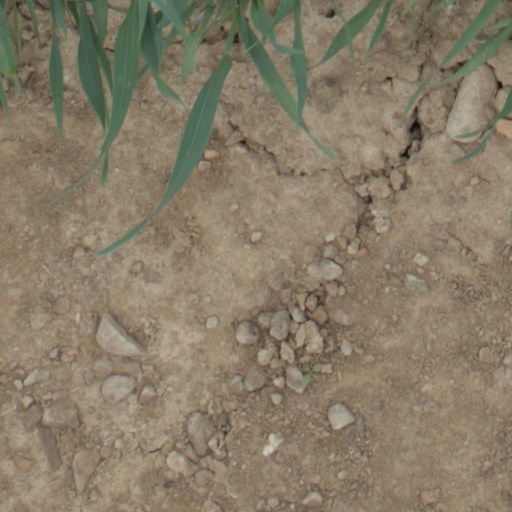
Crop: wheat